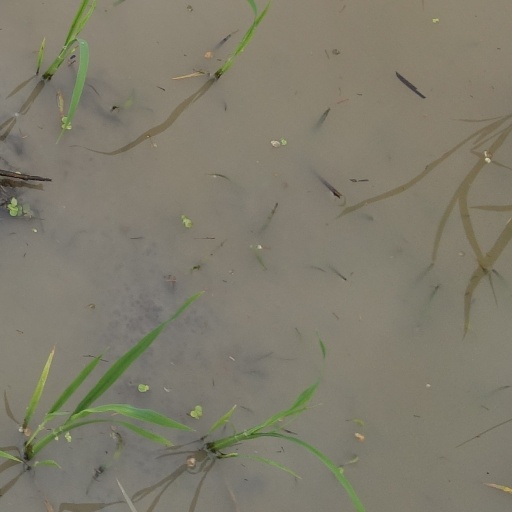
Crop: rice